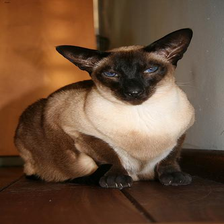
Species: cat
Breed: Siamese